West Side Story

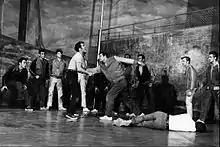
Tony stabs Bernardo in the 1957 Broadway production.

The next day, Maria is in a very happy mood at the bridal shop, as she anticipates seeing Tony again, but she is dismayed when she learns about the upcoming rumble from Anita. When Tony arrives, Maria insists that he must stop the fight altogether, which he agrees to do. Before he goes, they dream of their wedding ("One Hand, One Heart"). Tony, Maria, Anita, Bernardo and the Sharks, and Riff and the Jets all anticipate the events to come that night ("Tonight Quintet"). The gangs meet under the highway and, as the fight between Bernardo and Diesel begins, Tony arrives and tries to stop it. Though Bernardo taunts and provokes Tony, ridiculing his attempt to make peace, Tony keeps his composure. When Bernardo pushes Tony, Riff punches him in Tony's defense. The two draw their switchblades and get in a fight ("The Rumble"). Tony attempts to intervene, inadvertently leading to Riff being fatally stabbed by Bernardo. Tony kills Bernardo in a fit of rage, which in turn provokes an all-out fight like the fight in the Prologue. The sound of approaching police sirens is heard, and everyone scatters, except Tony, who stands in shock at what he has done. The tomboy Anybodys, who stubbornly wishes that she could become a Jet, tells Tony to flee from the scene at the last moment and leaves with the knives. Only the bodies of Riff and Bernardo remain.